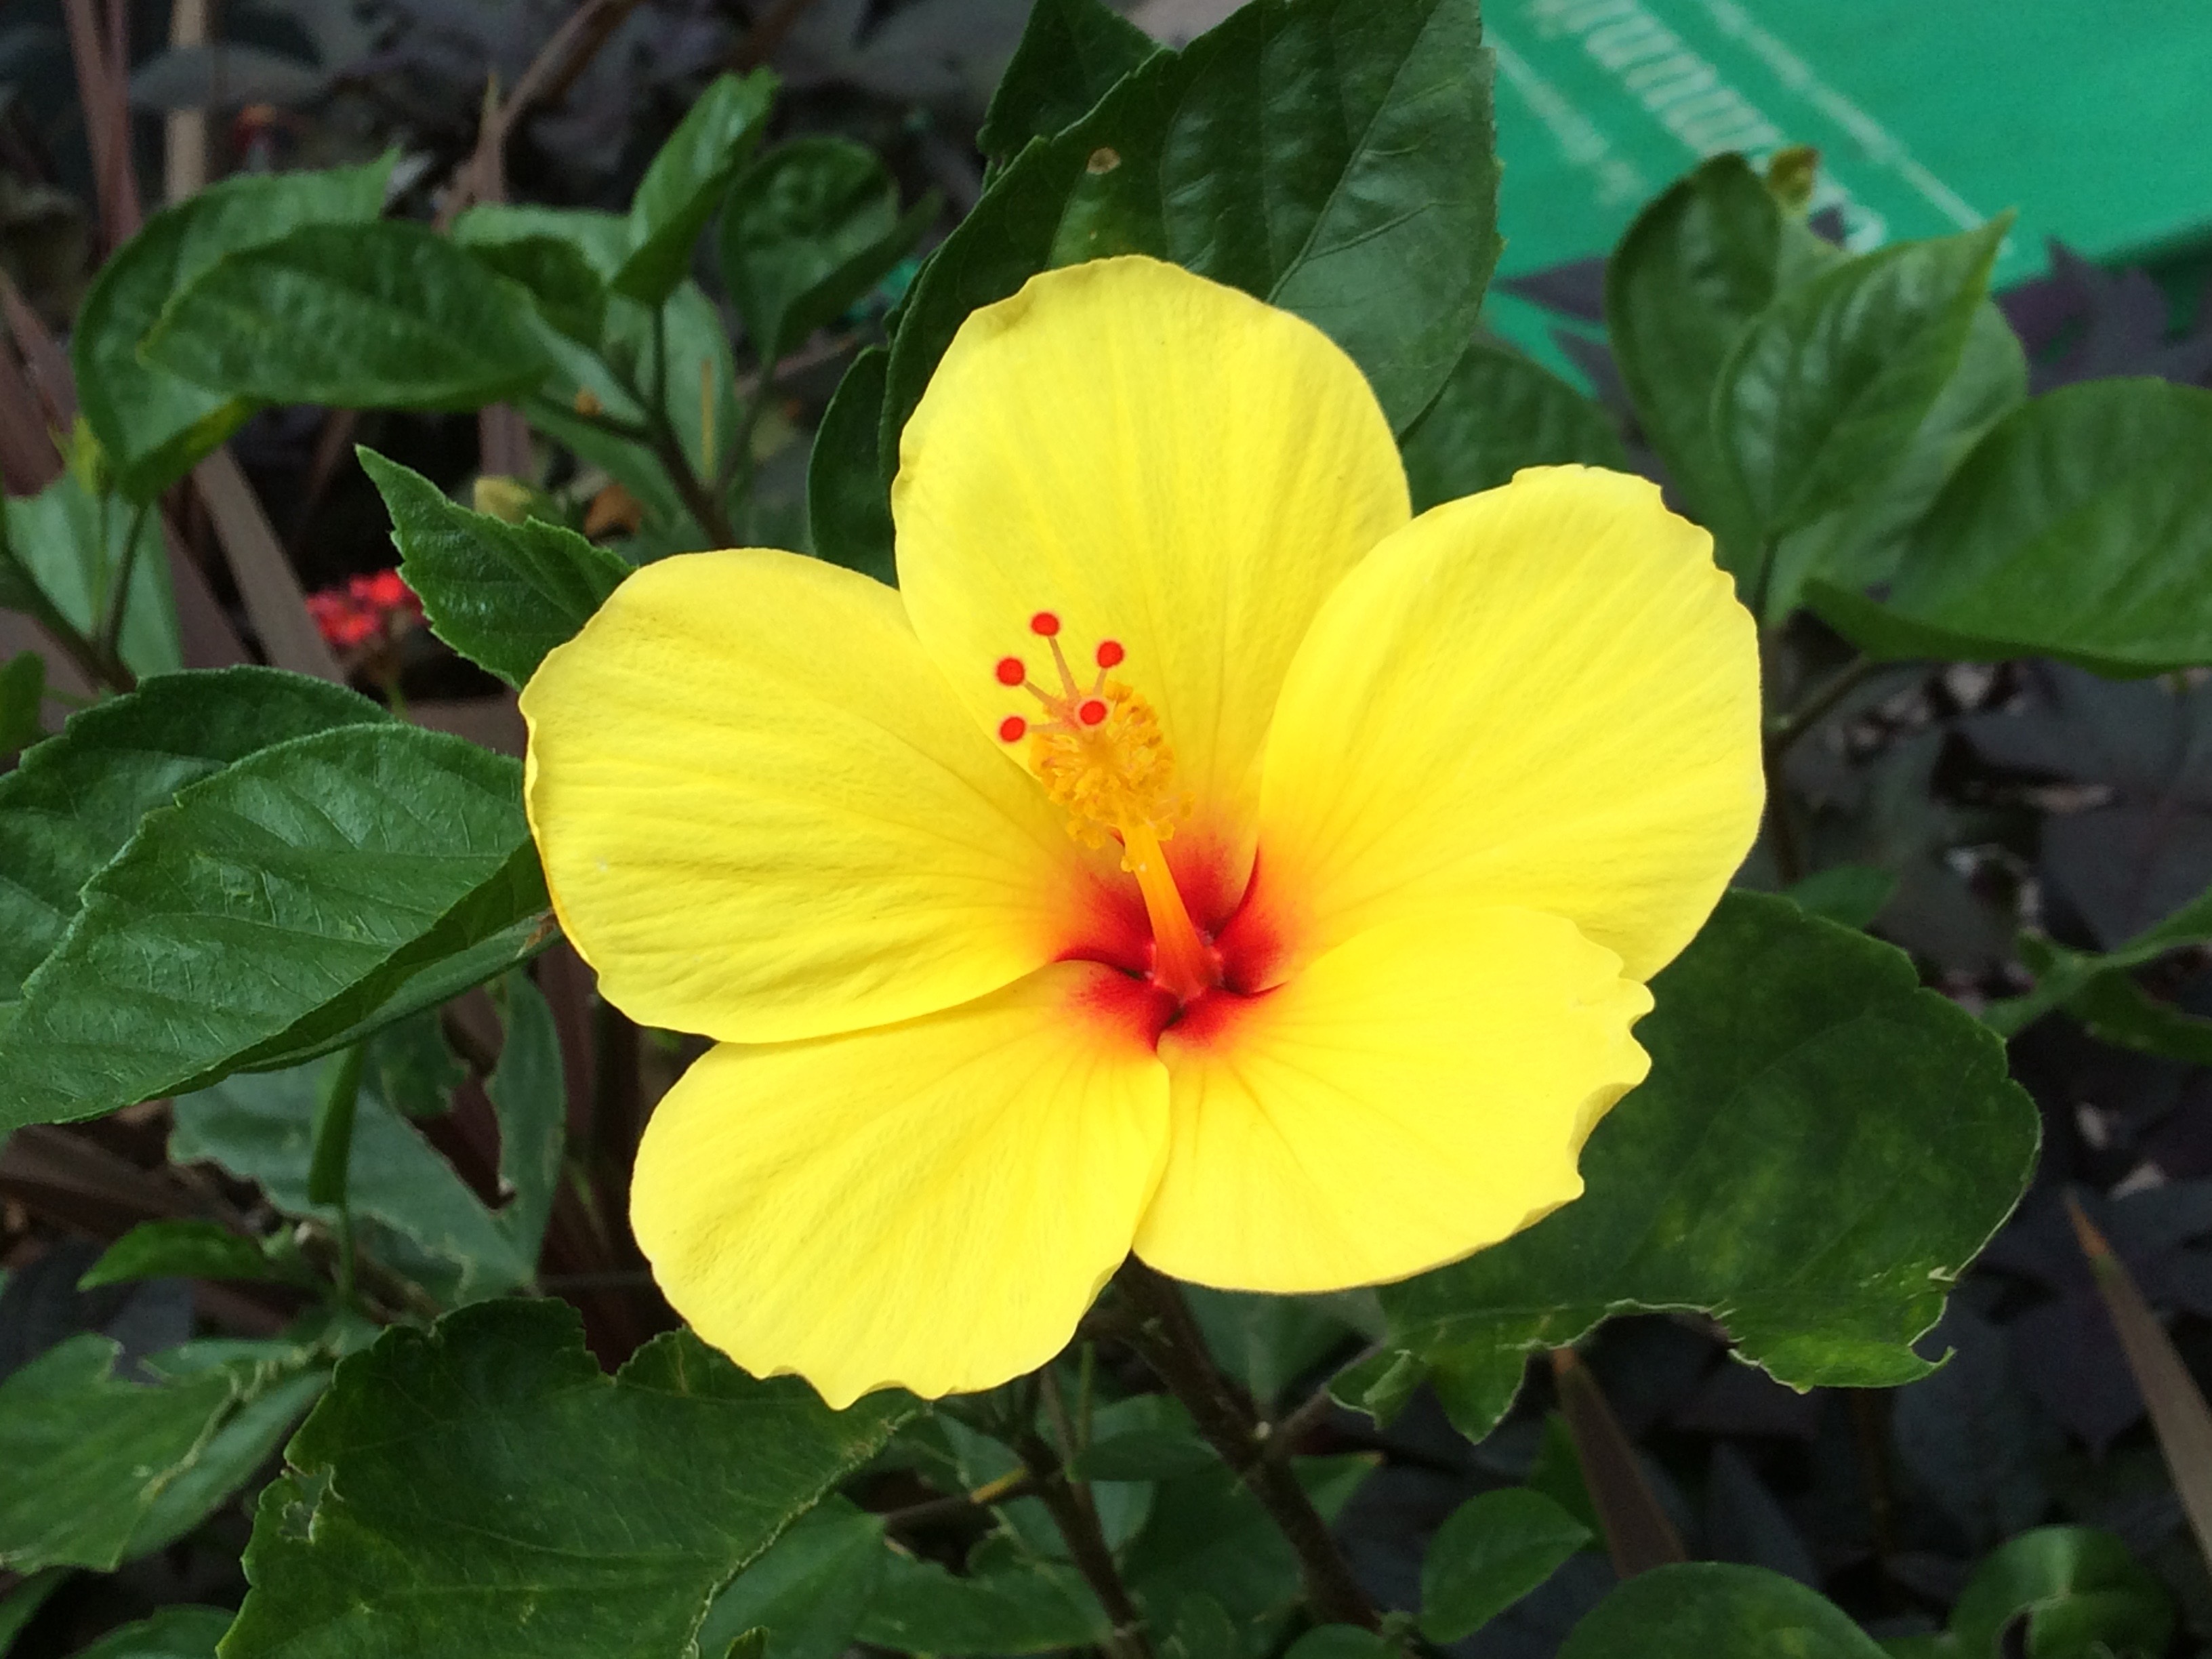
plant, flower, petal, summer, botany, yellow, garden, flora, yellow flower, hibiscus, malvales, flowering plant, chinese hibiscus, annual plant, land plant, large flowered evening primrose